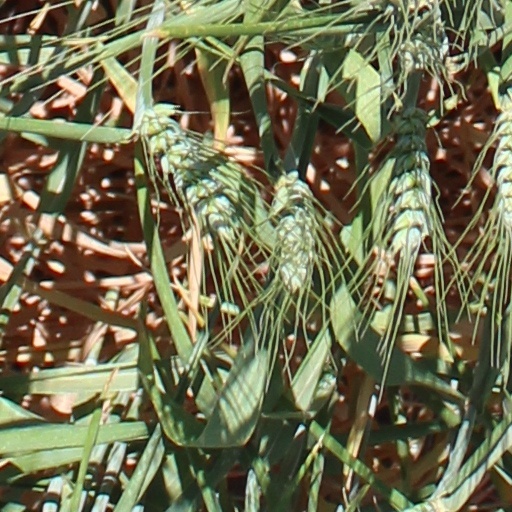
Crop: wheat